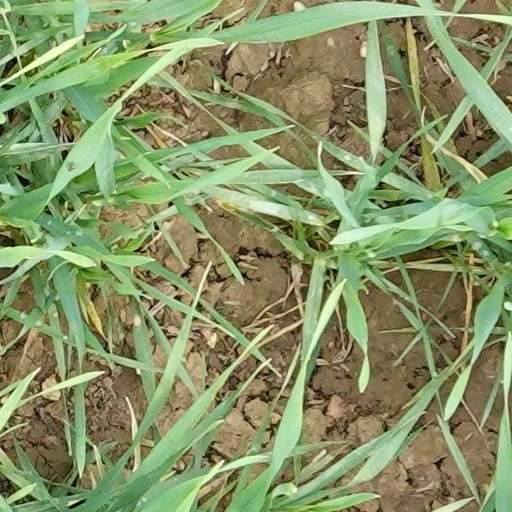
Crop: wheat